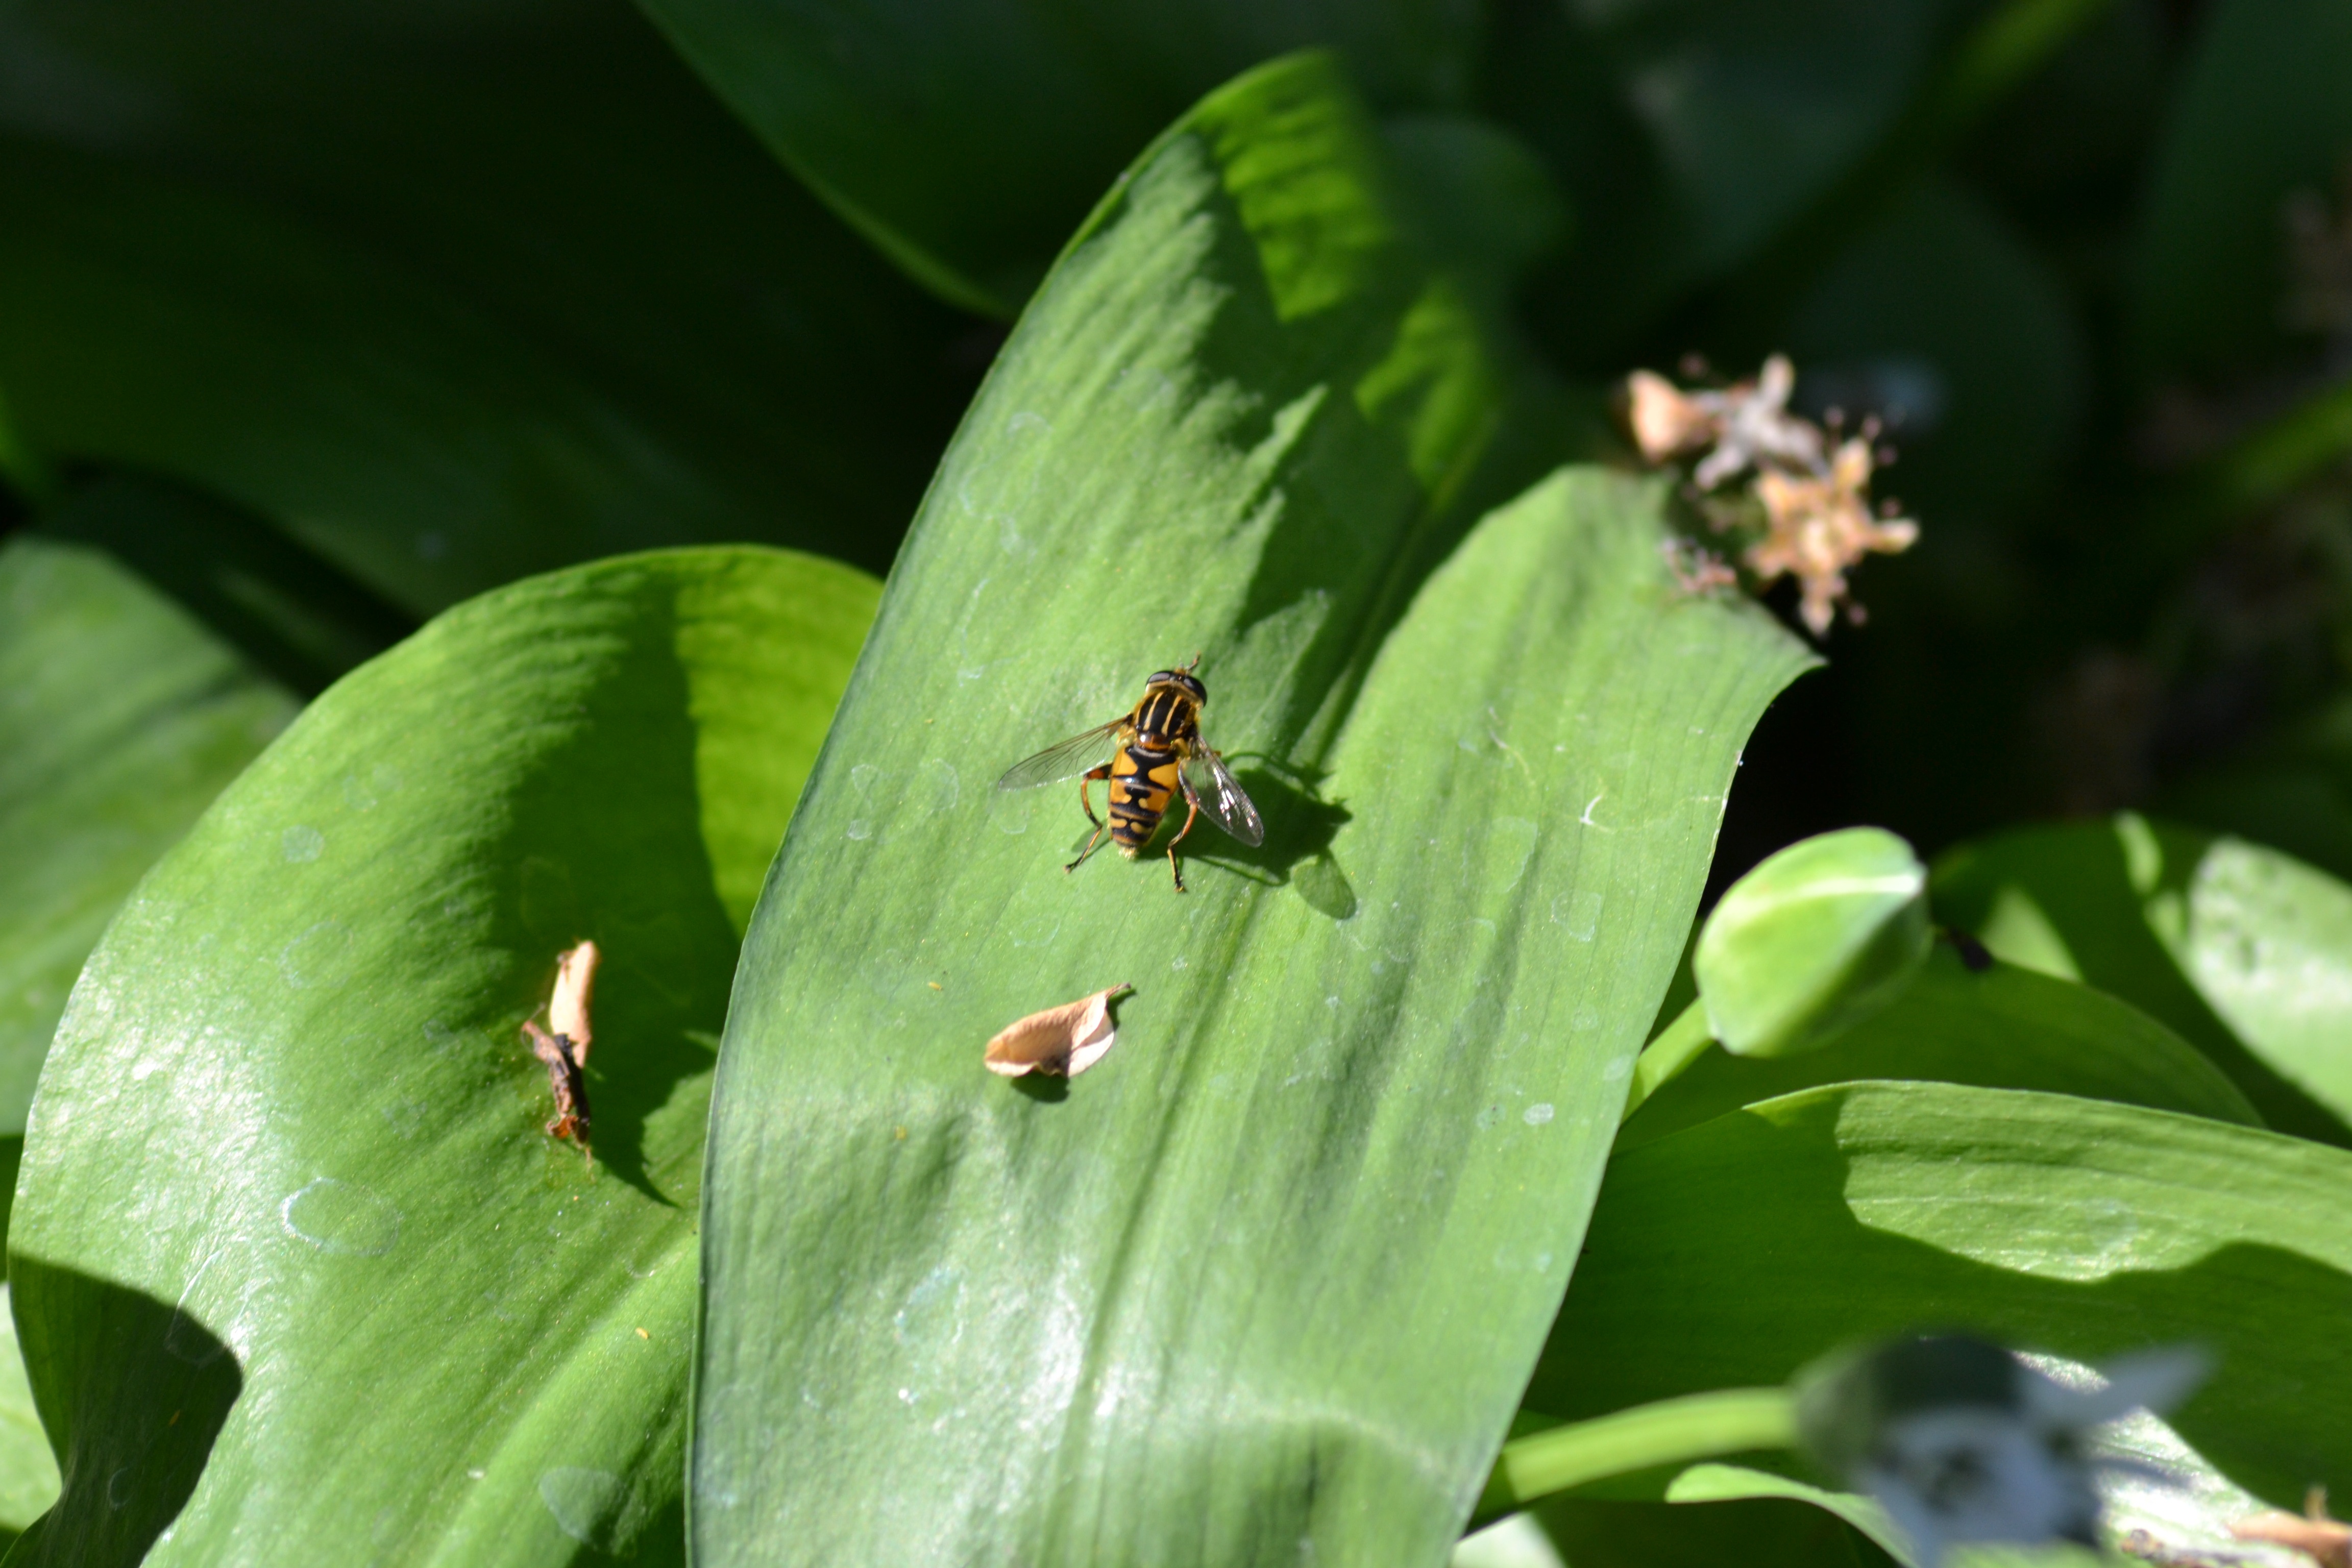
nature, plant, leaf, flower, wild, green, garlic, insect, botany, flora, fauna, ladybird, invertebrate, close up, beetle, macro photography, flowering plant, hover fly, leaf beetle, land plant